Out of Shadows

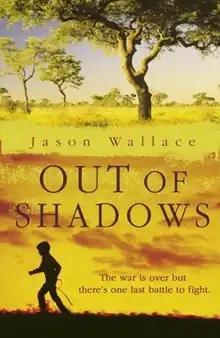

Out of Shadows is a 2010 children's historical novel by Jason Wallace, published by Andersen Press on 28 January 2010. Set in 1980s Zimbabwe, the story follows white teenager Robert Jacklin at a prestigious boarding school as he confronts bullying, anti-black racism, his own morality and the political instability of the time. His debut novel, it is partly inspired by Wallace's own experiences attending a boarding school in Zimbabwe after the civil war. The novel was rejected by publishers one hundred times before being published by Andersen Press. The novel received favourable reviews and won the 2010 Costa Book Award for Children's Book, the 2011 Branford Boase Award and the 2011 UKLA Book Award. It was also shortlisted for the 2010 Booktrust Teenage Prize and the 2011 Carnegie Medal.